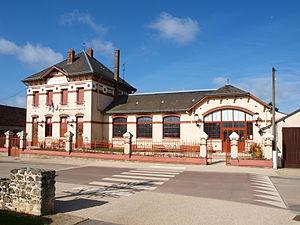
Allainville-aux-Bois (Yvelines, France) , mairie
Allainville, parfois appelée Allainville-aux-Bois, est une commune française située dans le département des Yvelines en région Île-de-France.